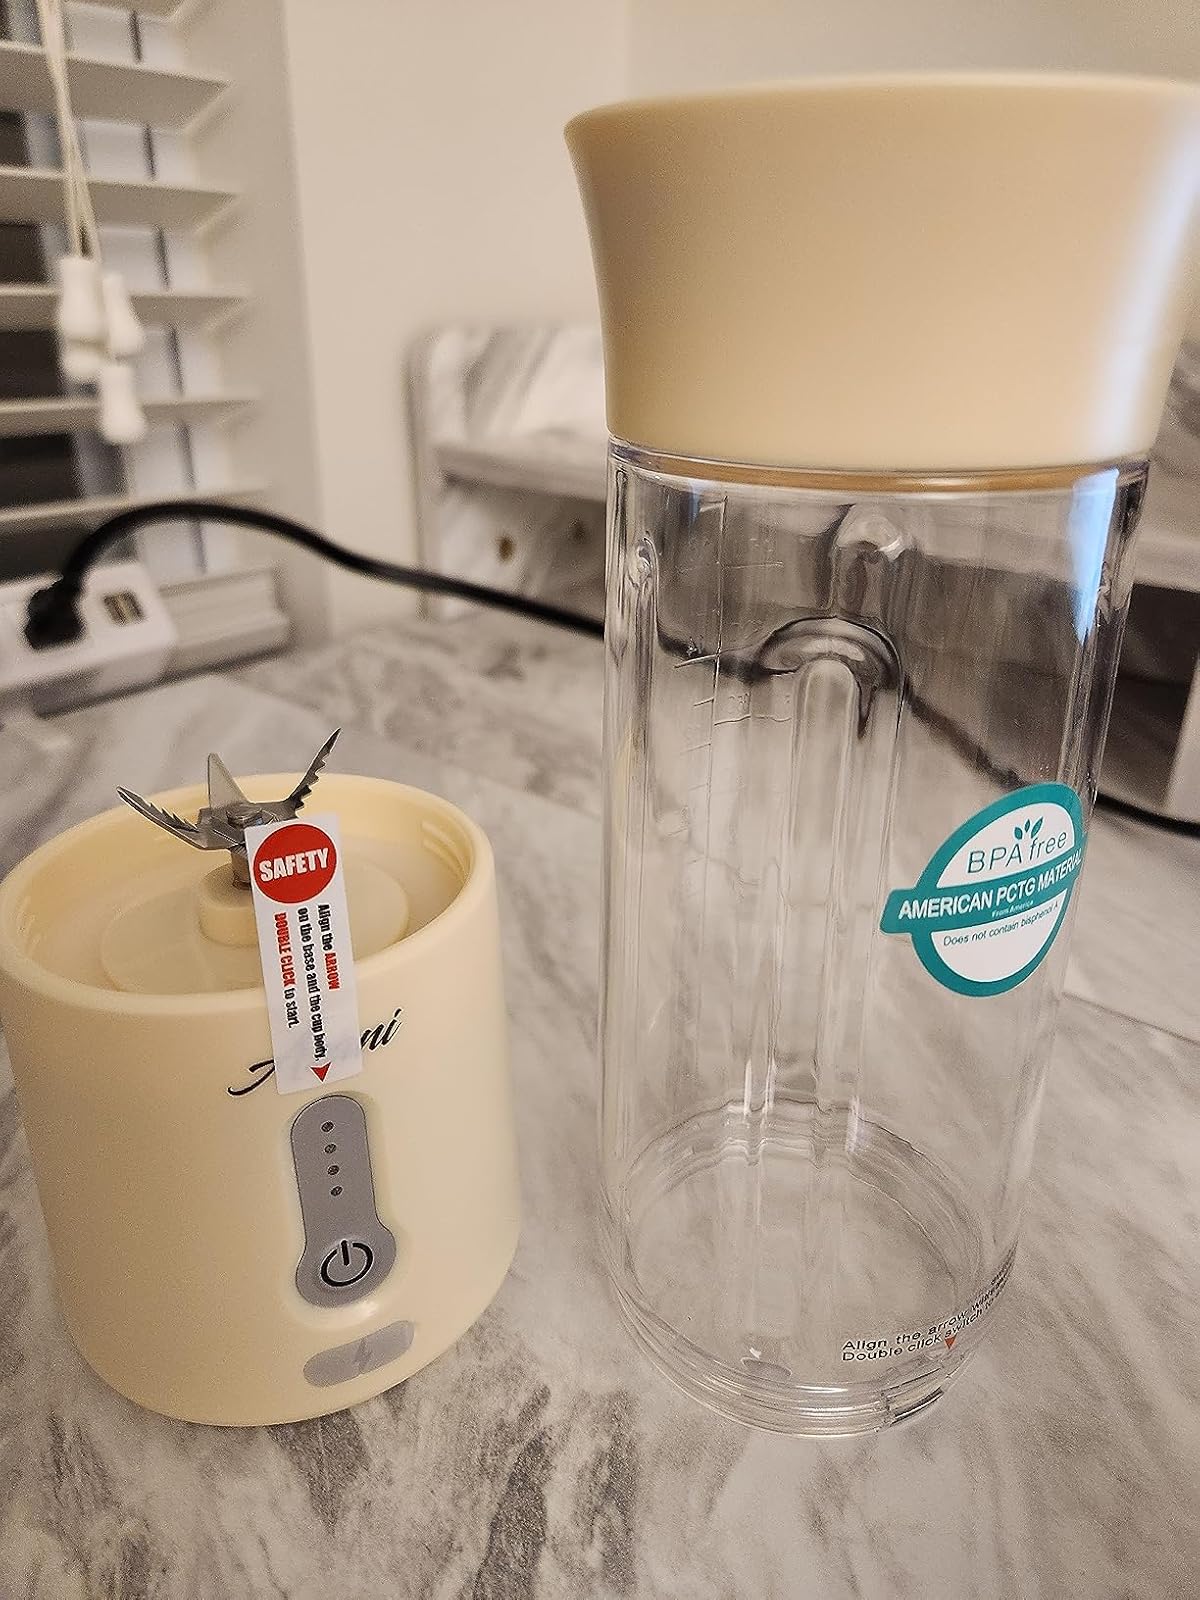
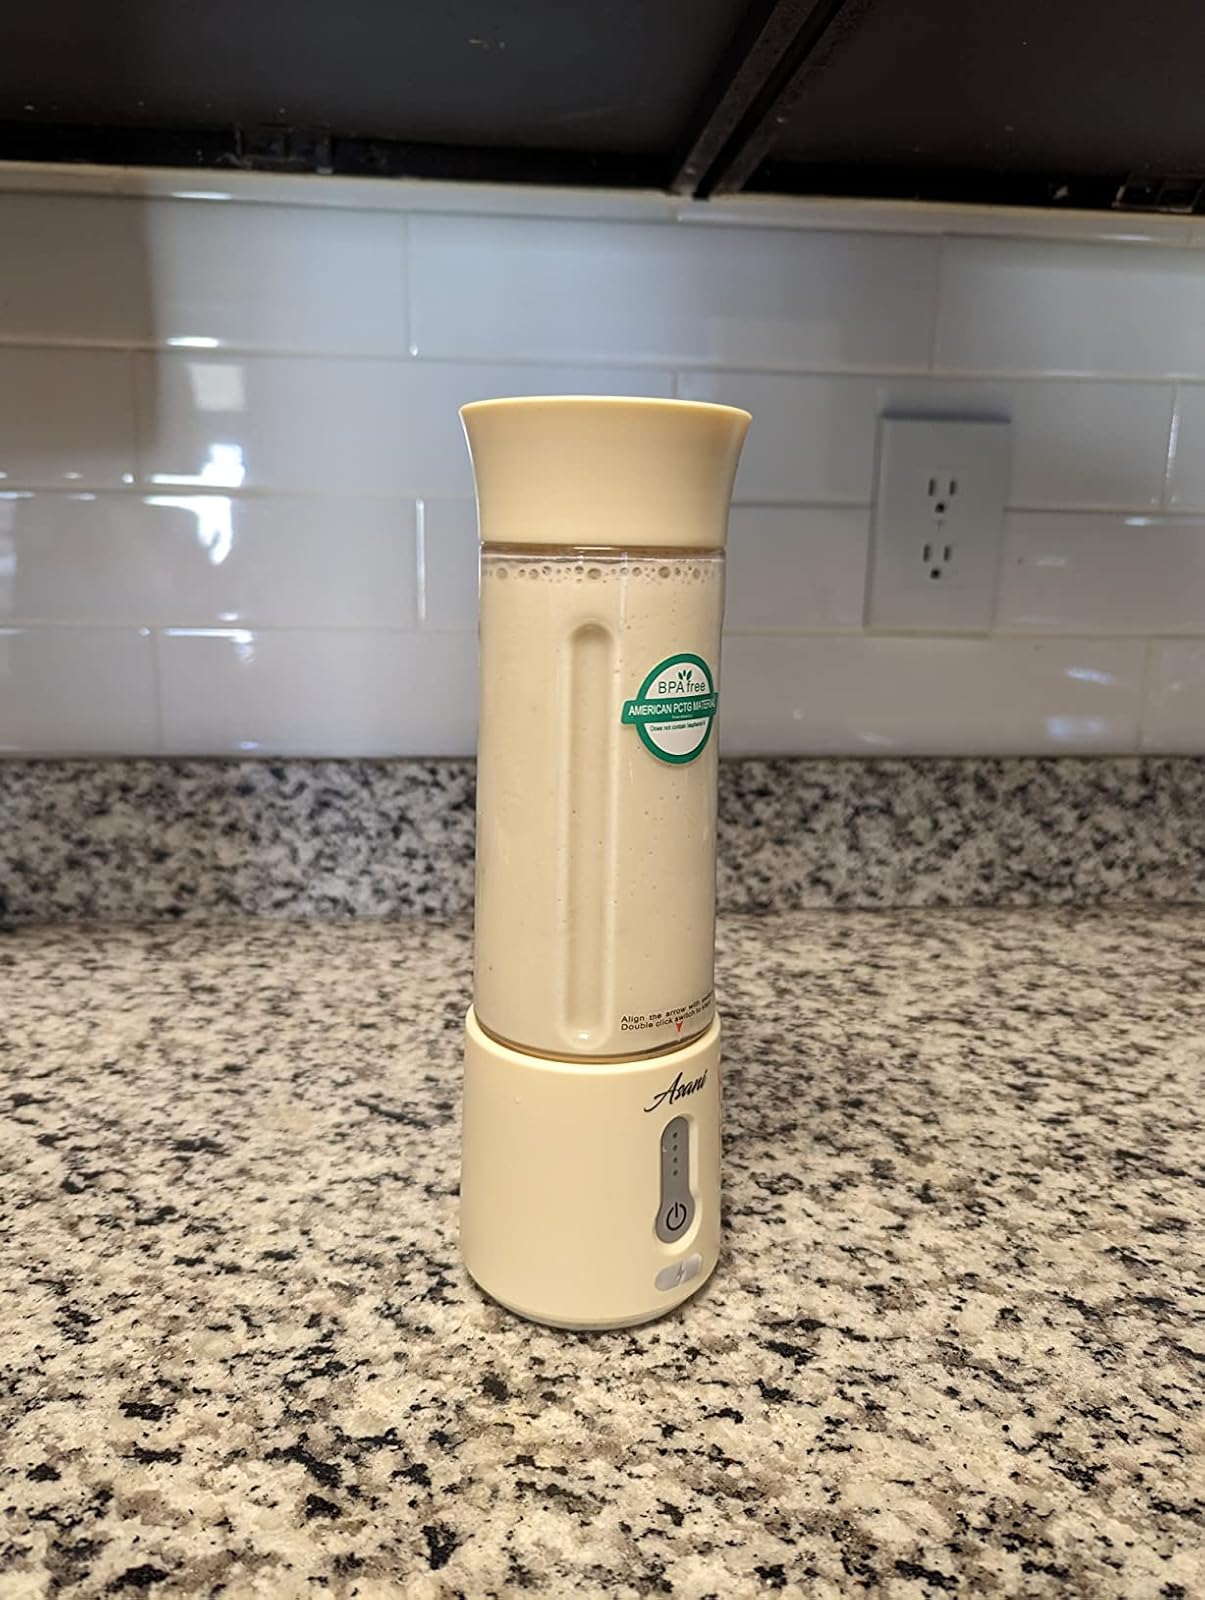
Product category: items_blender
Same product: yes